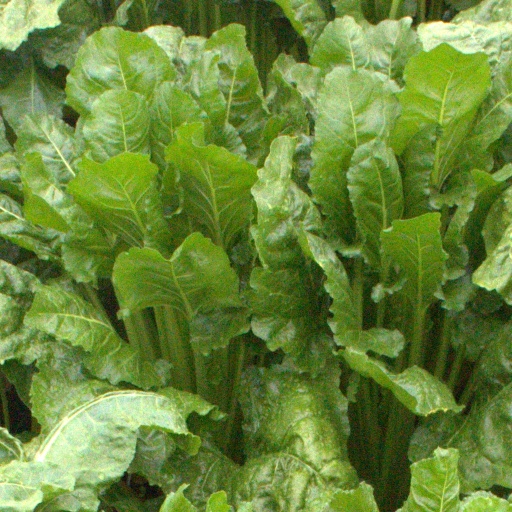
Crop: sugar beet